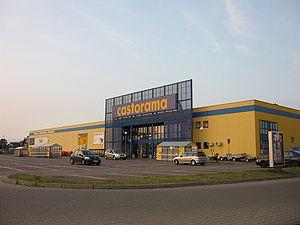
Castorama est une entreprise française filiale de la société britannique Kingfisher, de grande distribution de bricolage, de décoration et d'aménagement de la maison.